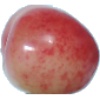
Label: Cherry Rainier 1